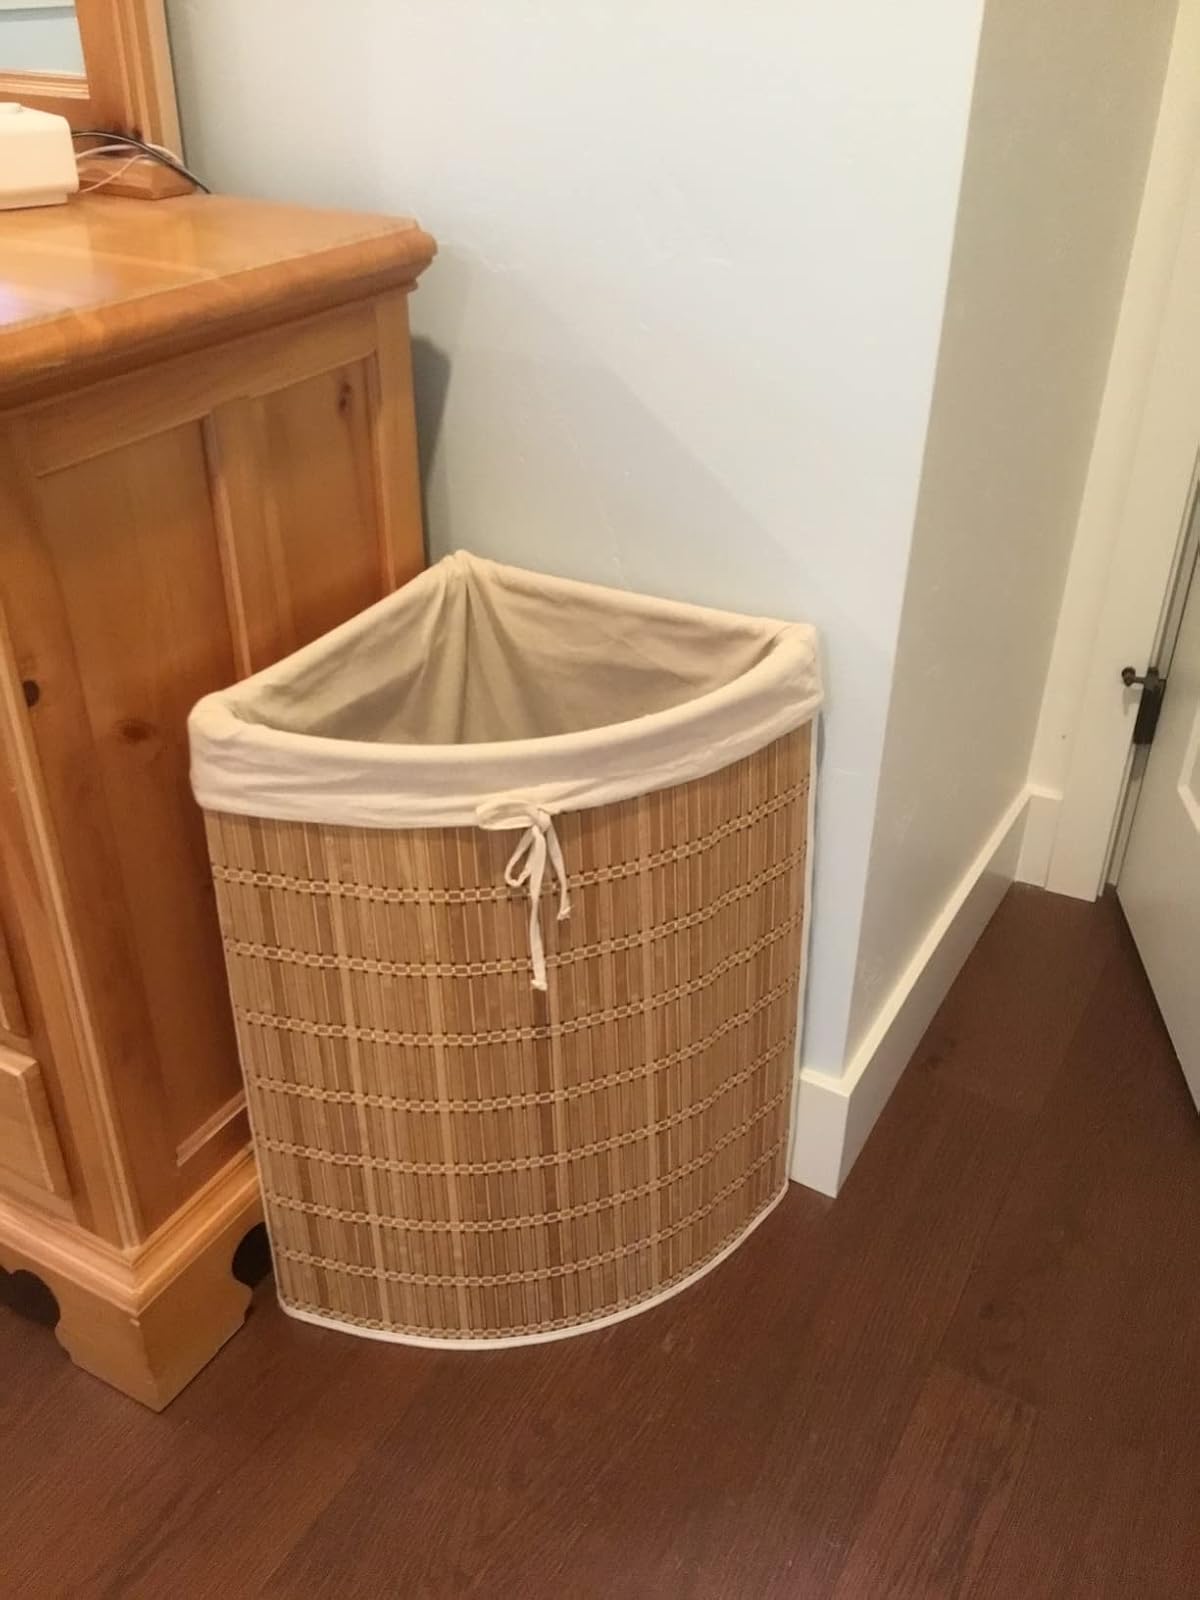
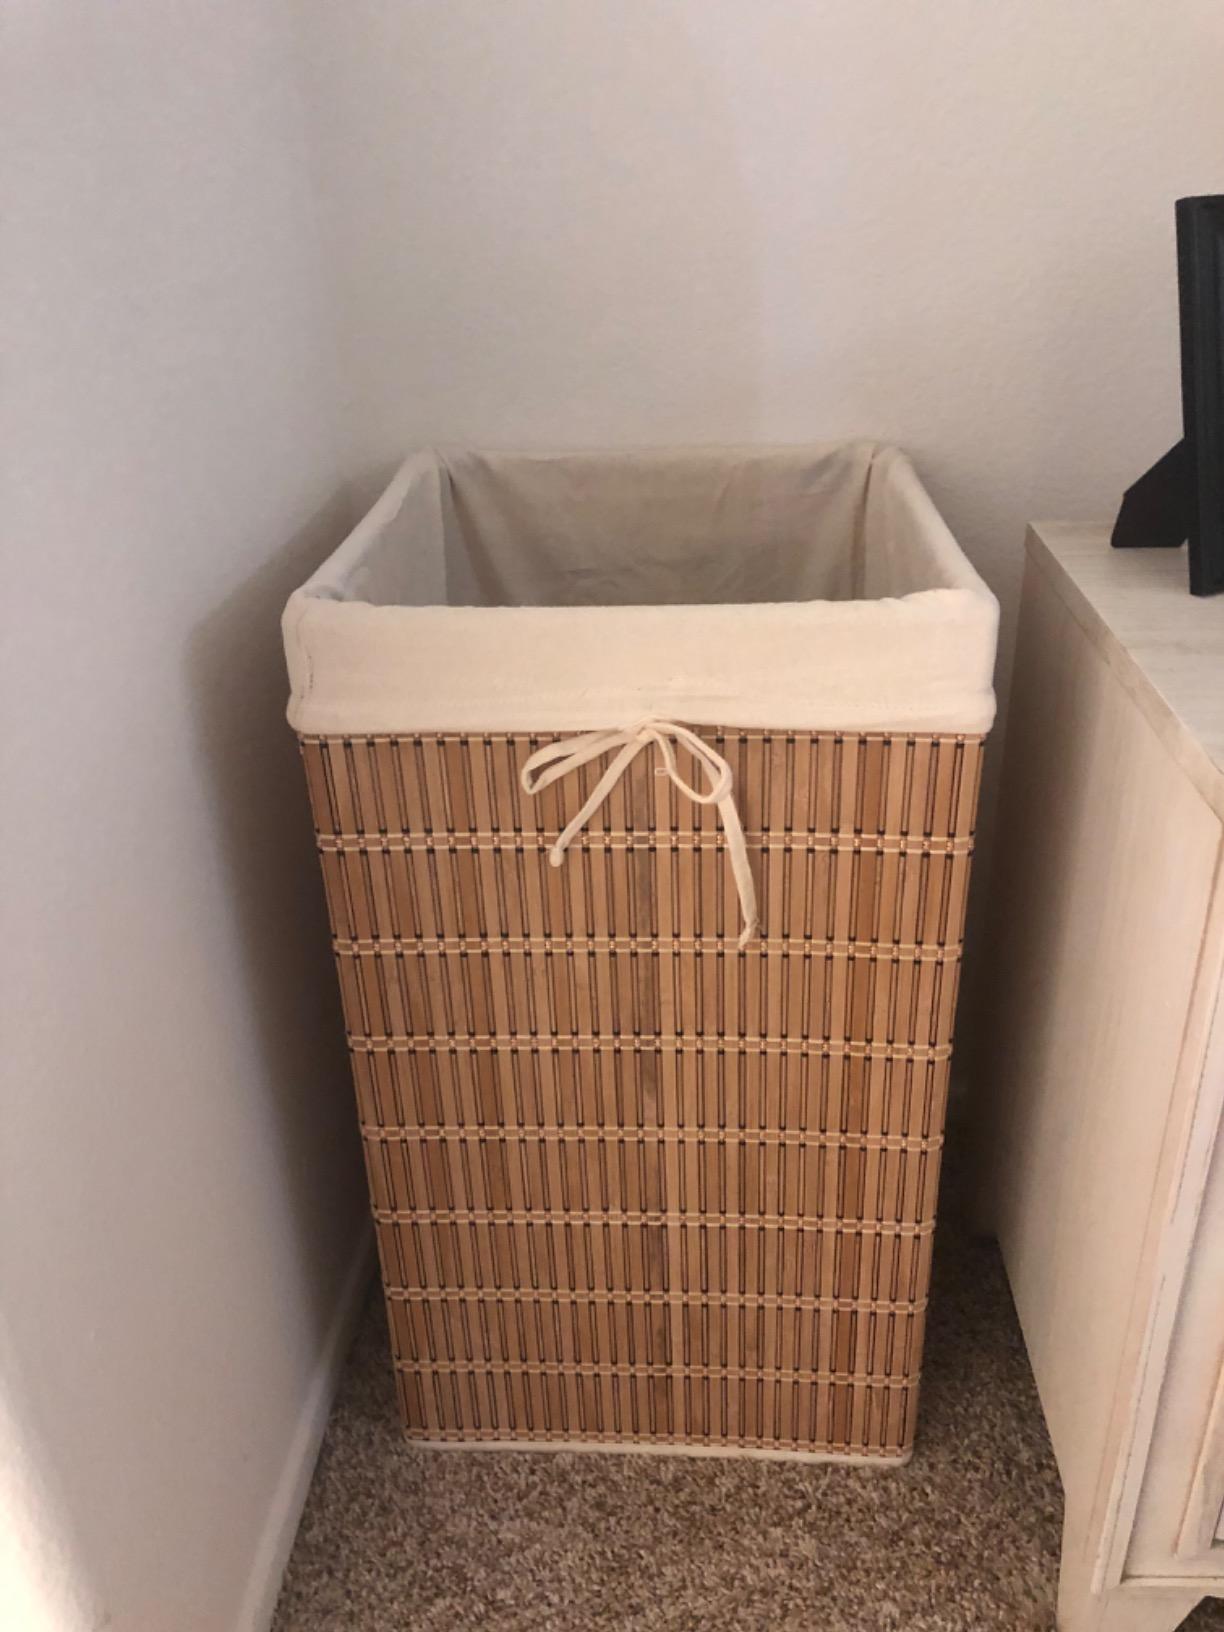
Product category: items_hamper
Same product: no